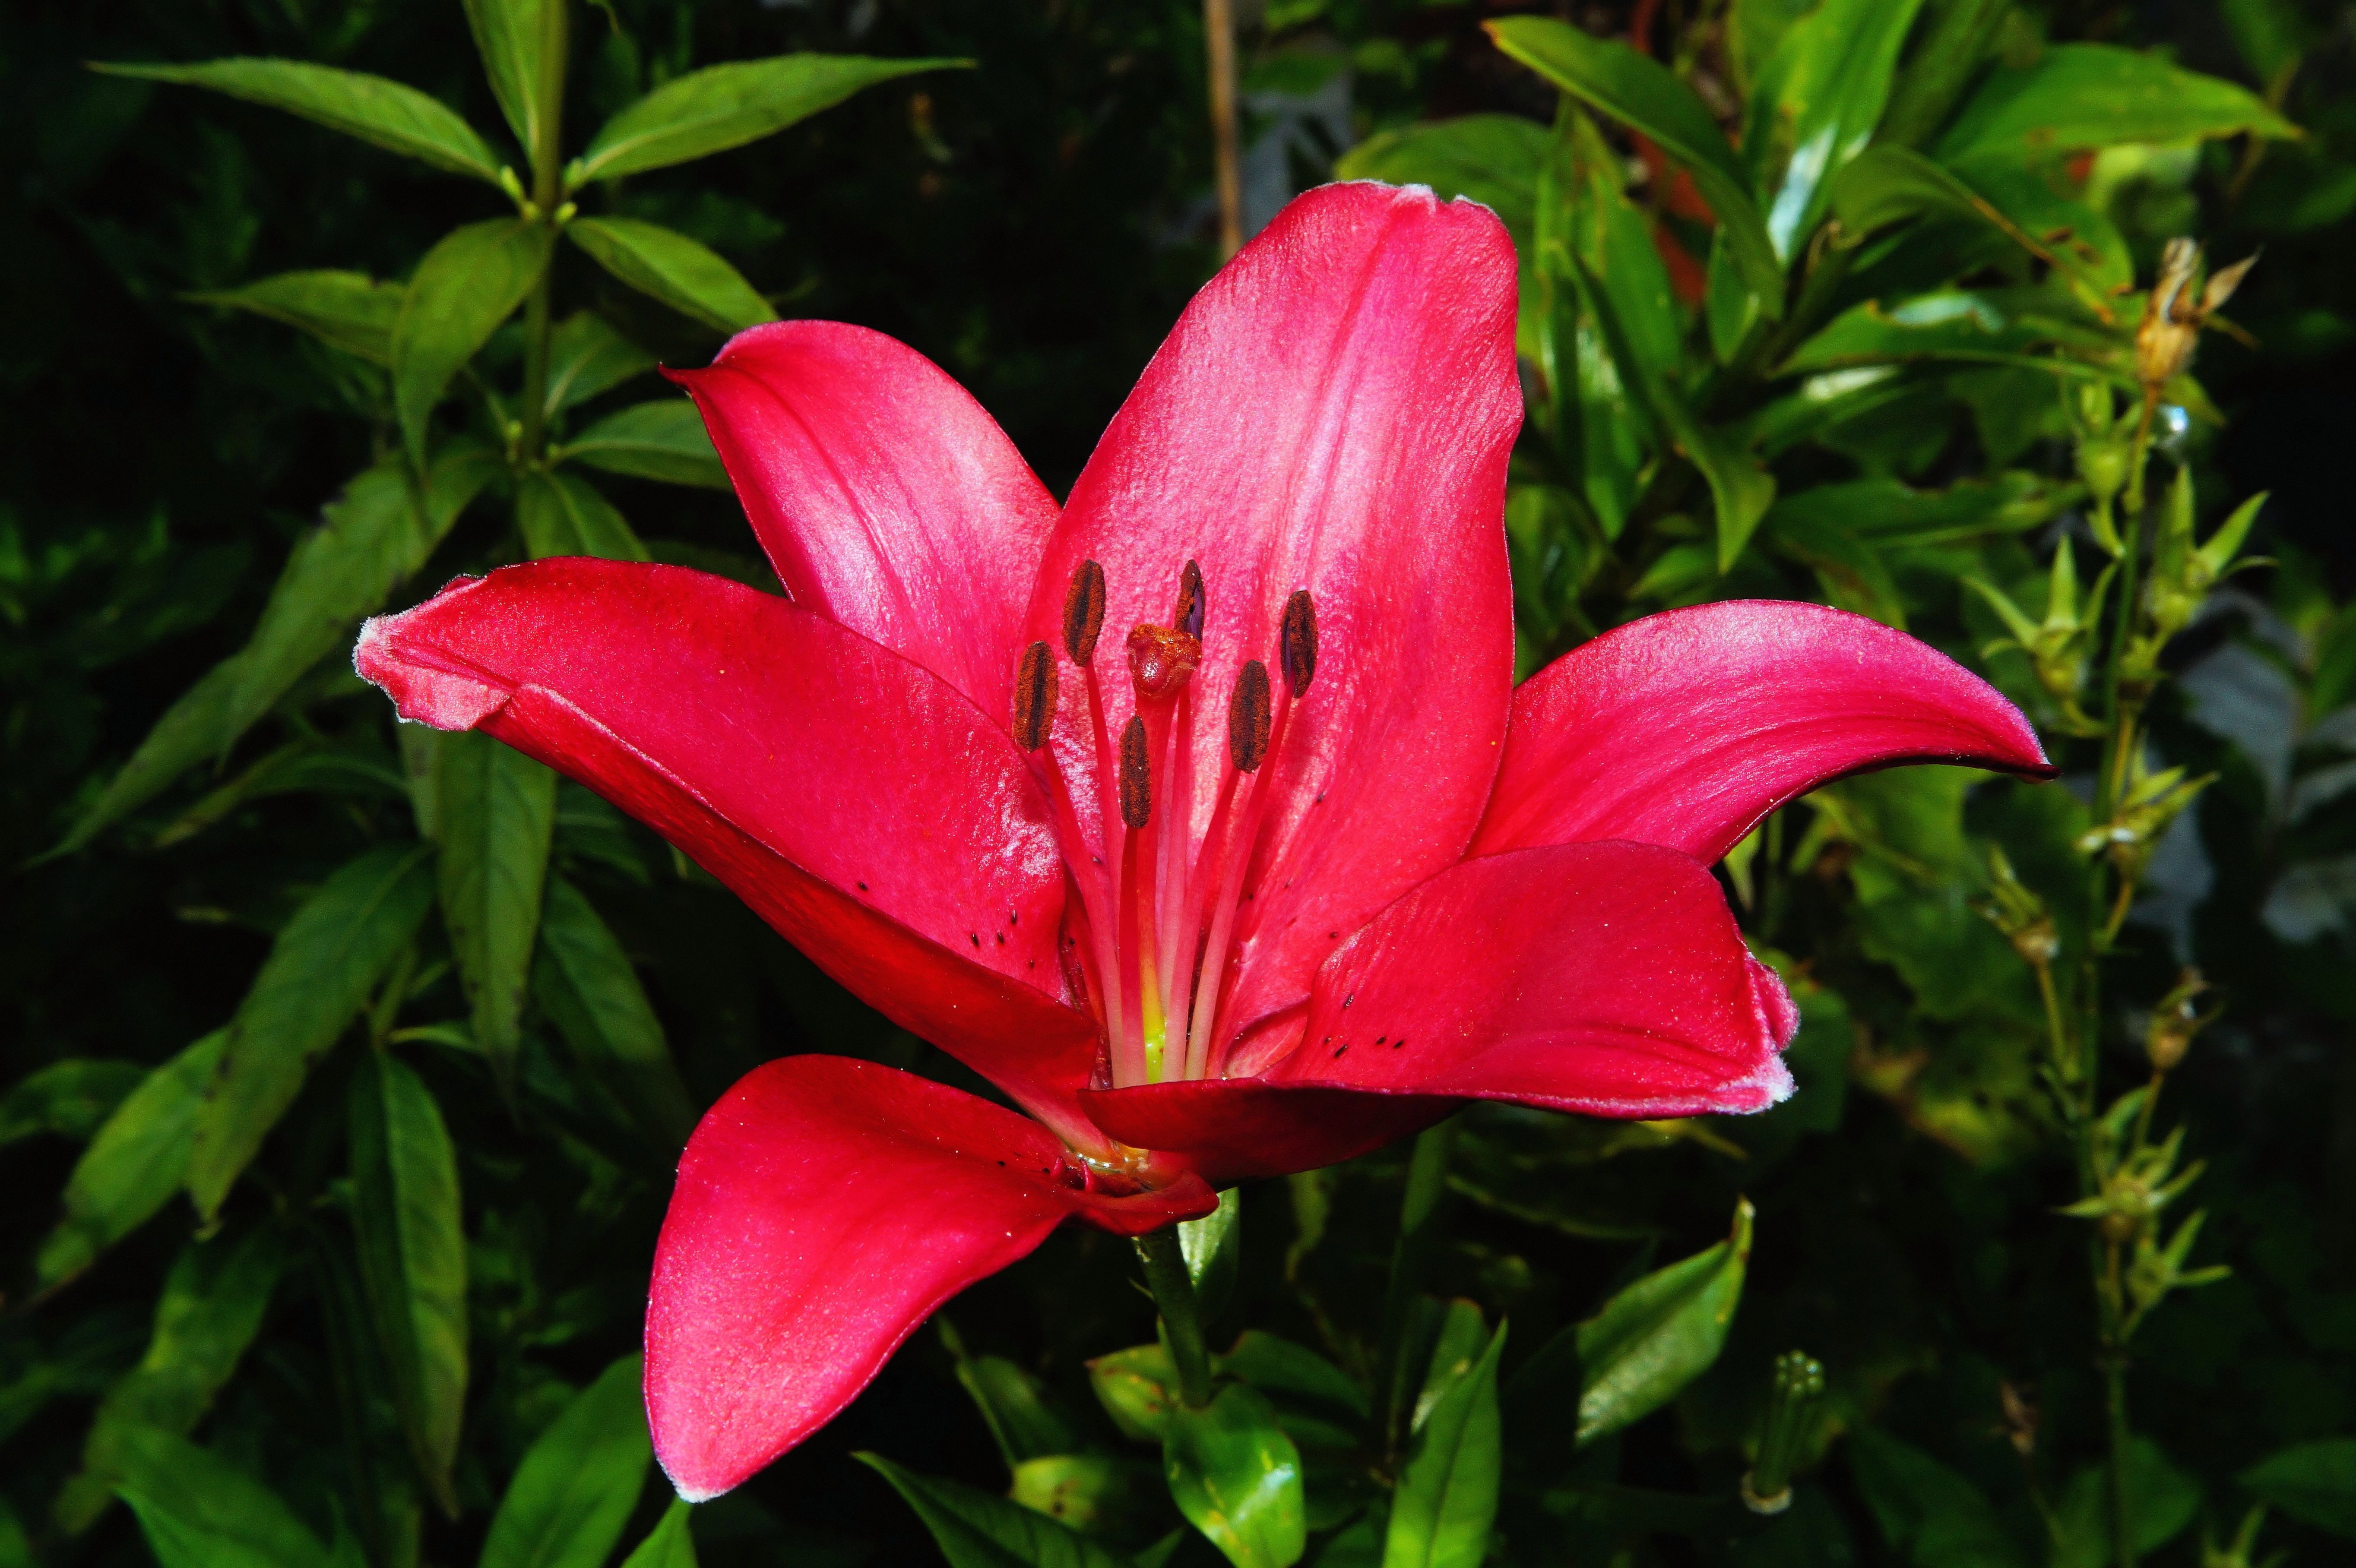
nature, blossom, plant, flower, petal, bloom, red, color, botany, colorful, garden, close, flora, shrub, beauty, lily, daylily, macro photography, flowering plant, land plant